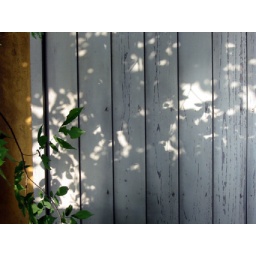
Wandering home from the train station in Kashima-machi, I took a bunch of random photos.